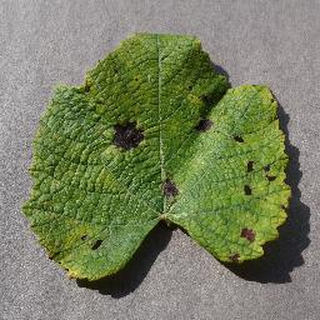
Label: grape_leaf_blight